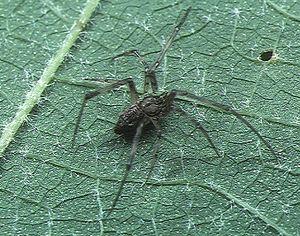
Episinus est un genre d'araignées aranéomorphes de la famille des Theridiidae.